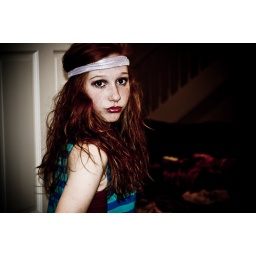
the girls went crazy... silver leggings and heavy makeup were all over the place